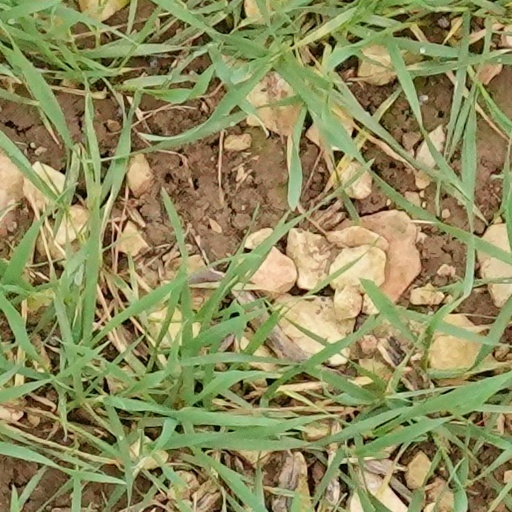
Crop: wheat